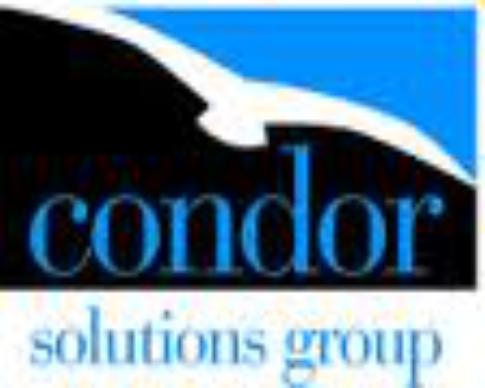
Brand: Condor
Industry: Transportation